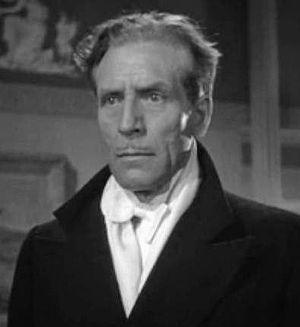
Paul Cavanagh est un acteur anglais, né à Chislehurst le 8 décembre 1888, mort à Londres le 15 mars 1964.